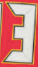
Number: 3